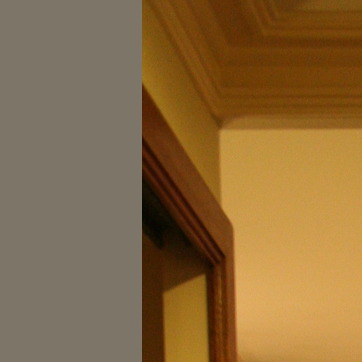
Material: wood